Eko Fresh

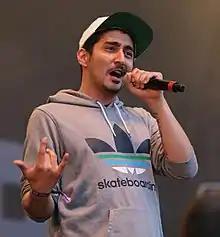
Eko Fresh in 2015

Ekrem Bora (born 3 September 1983), better known by his stage name Eko Fresh, is a German rapper of Turkish descent.